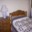
Label: bed